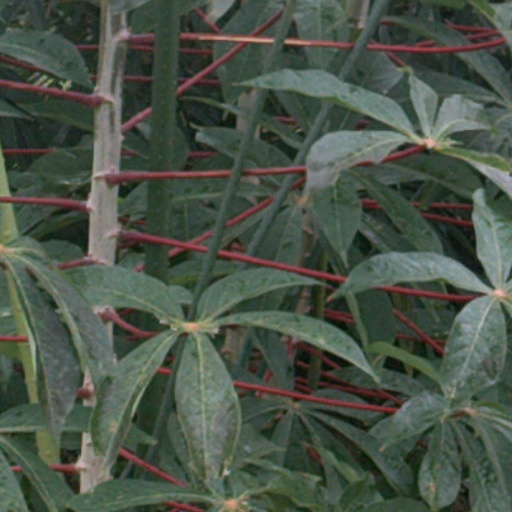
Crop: cassava